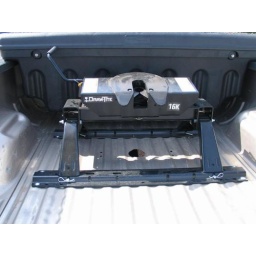
This is the Turntable mounted in the bed of the truck